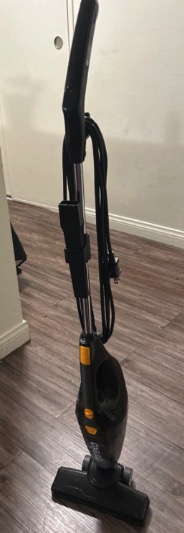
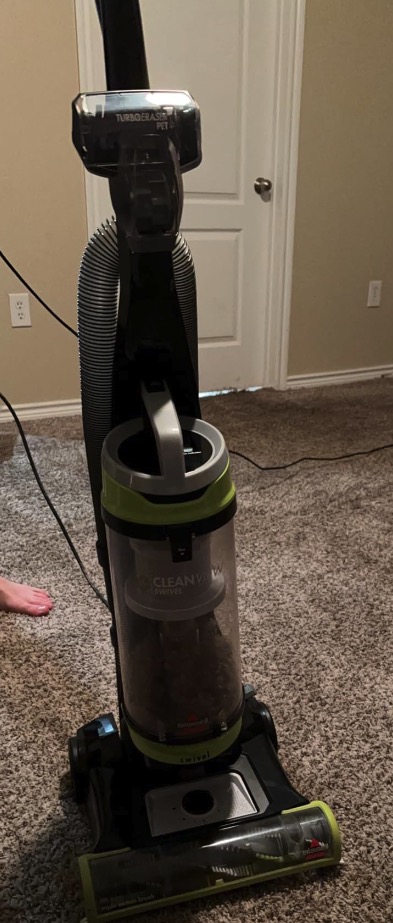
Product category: items_vacuum
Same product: no